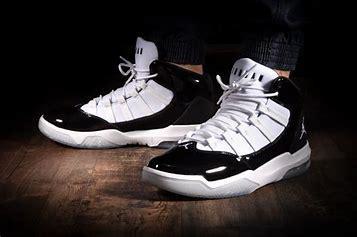
Brand: Jordan
Model: Max Aura 3